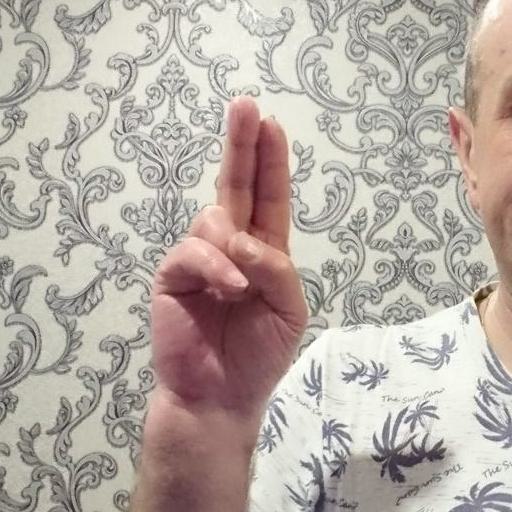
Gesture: two_up